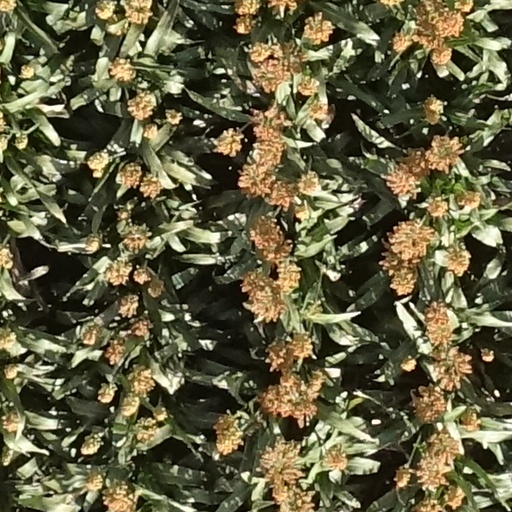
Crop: sorghum